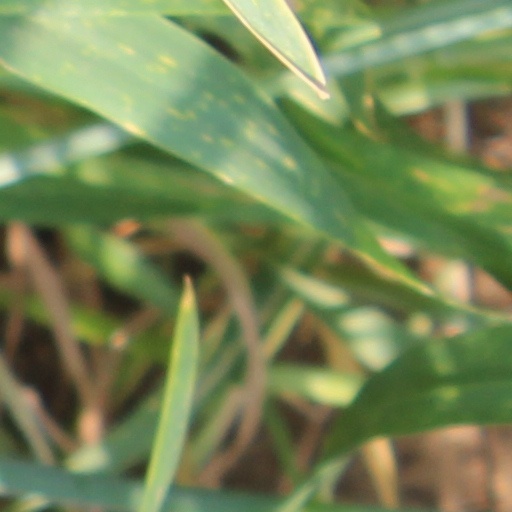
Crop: wheat